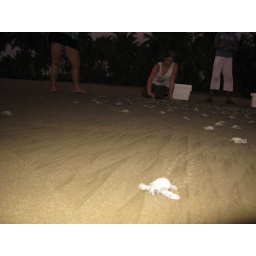
OCT '08. A week at on the beach in Mexico rescuing turtles with my nieces and their parents.